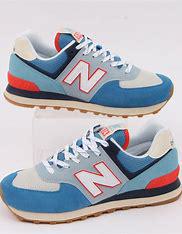
Brand: New
Model: Balance 574